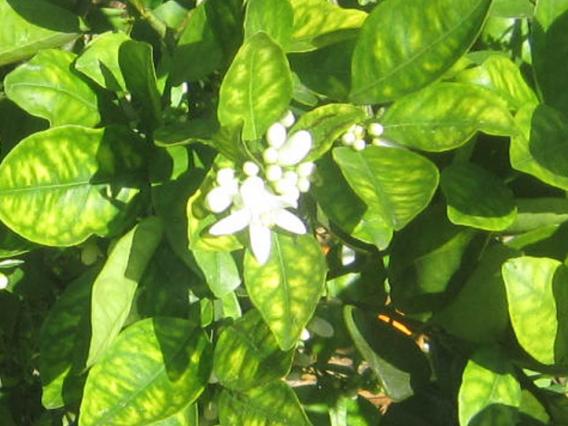
Plant: Citrus
Disease: citrus greening disease